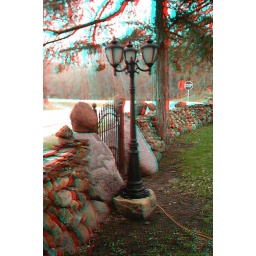
The Gate in a wall of Rocks. You need Red / Cyan (Blue) 3D glasses to view this image